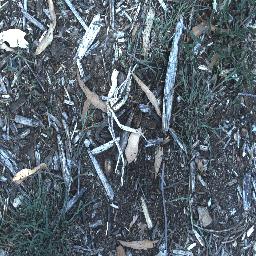
Label: negative